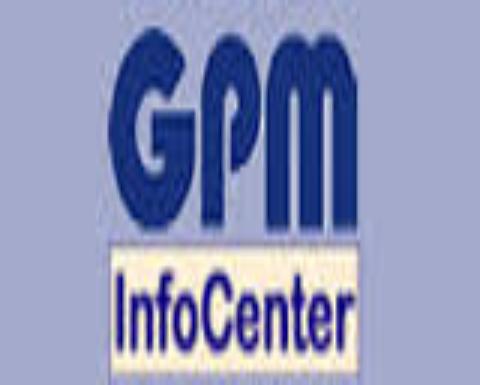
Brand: GPM
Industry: Electronic